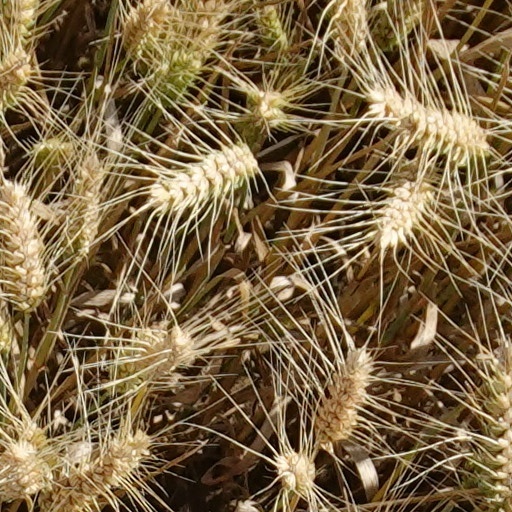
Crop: wheat